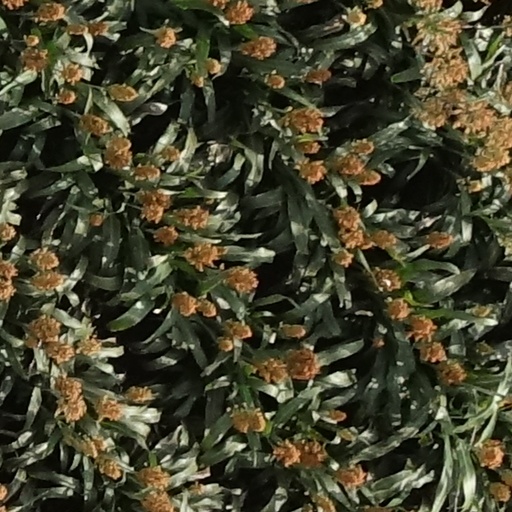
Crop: sorghum